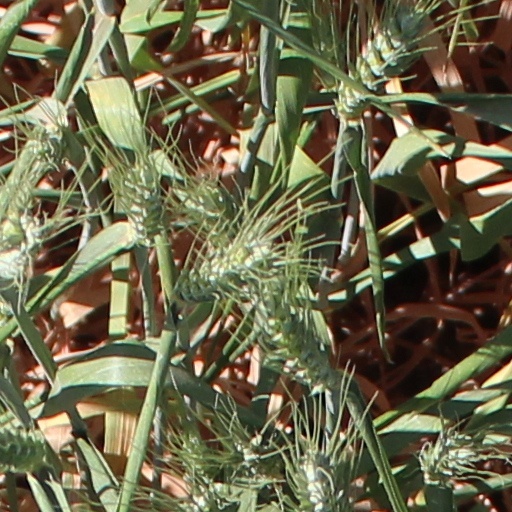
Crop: wheat